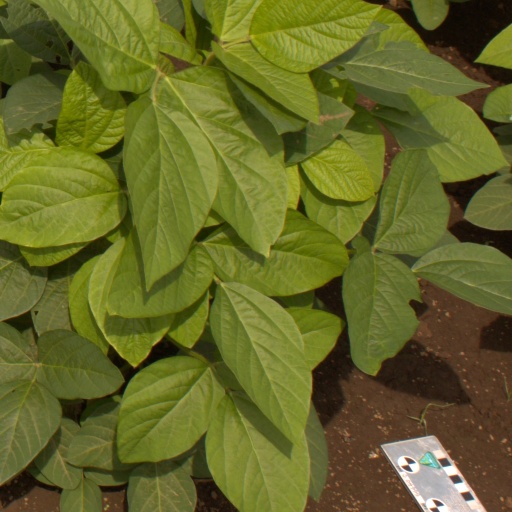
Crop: soybean